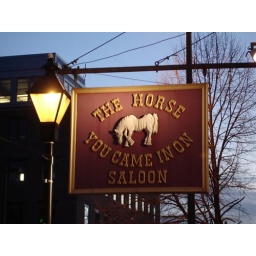
Another bar sign in Baltimore